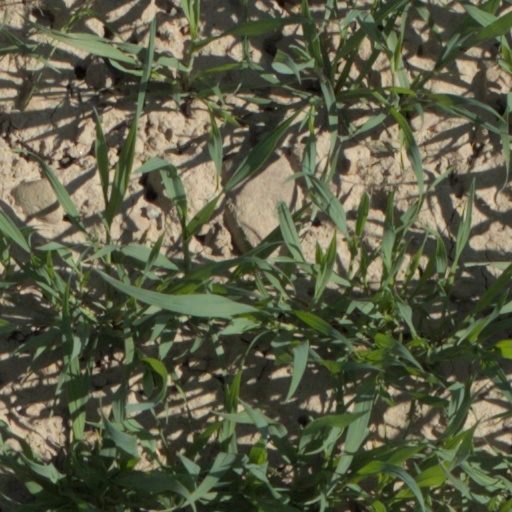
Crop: wheat